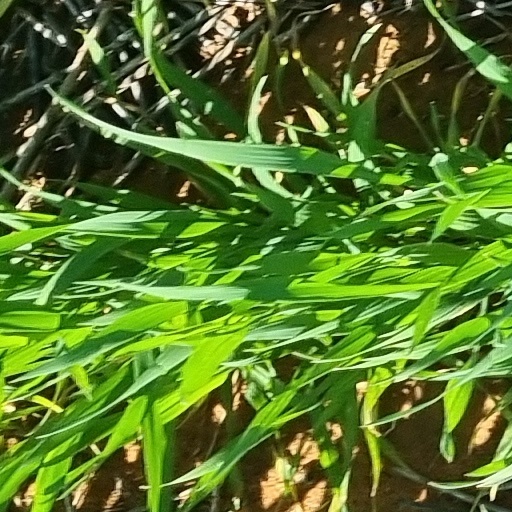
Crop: wheat